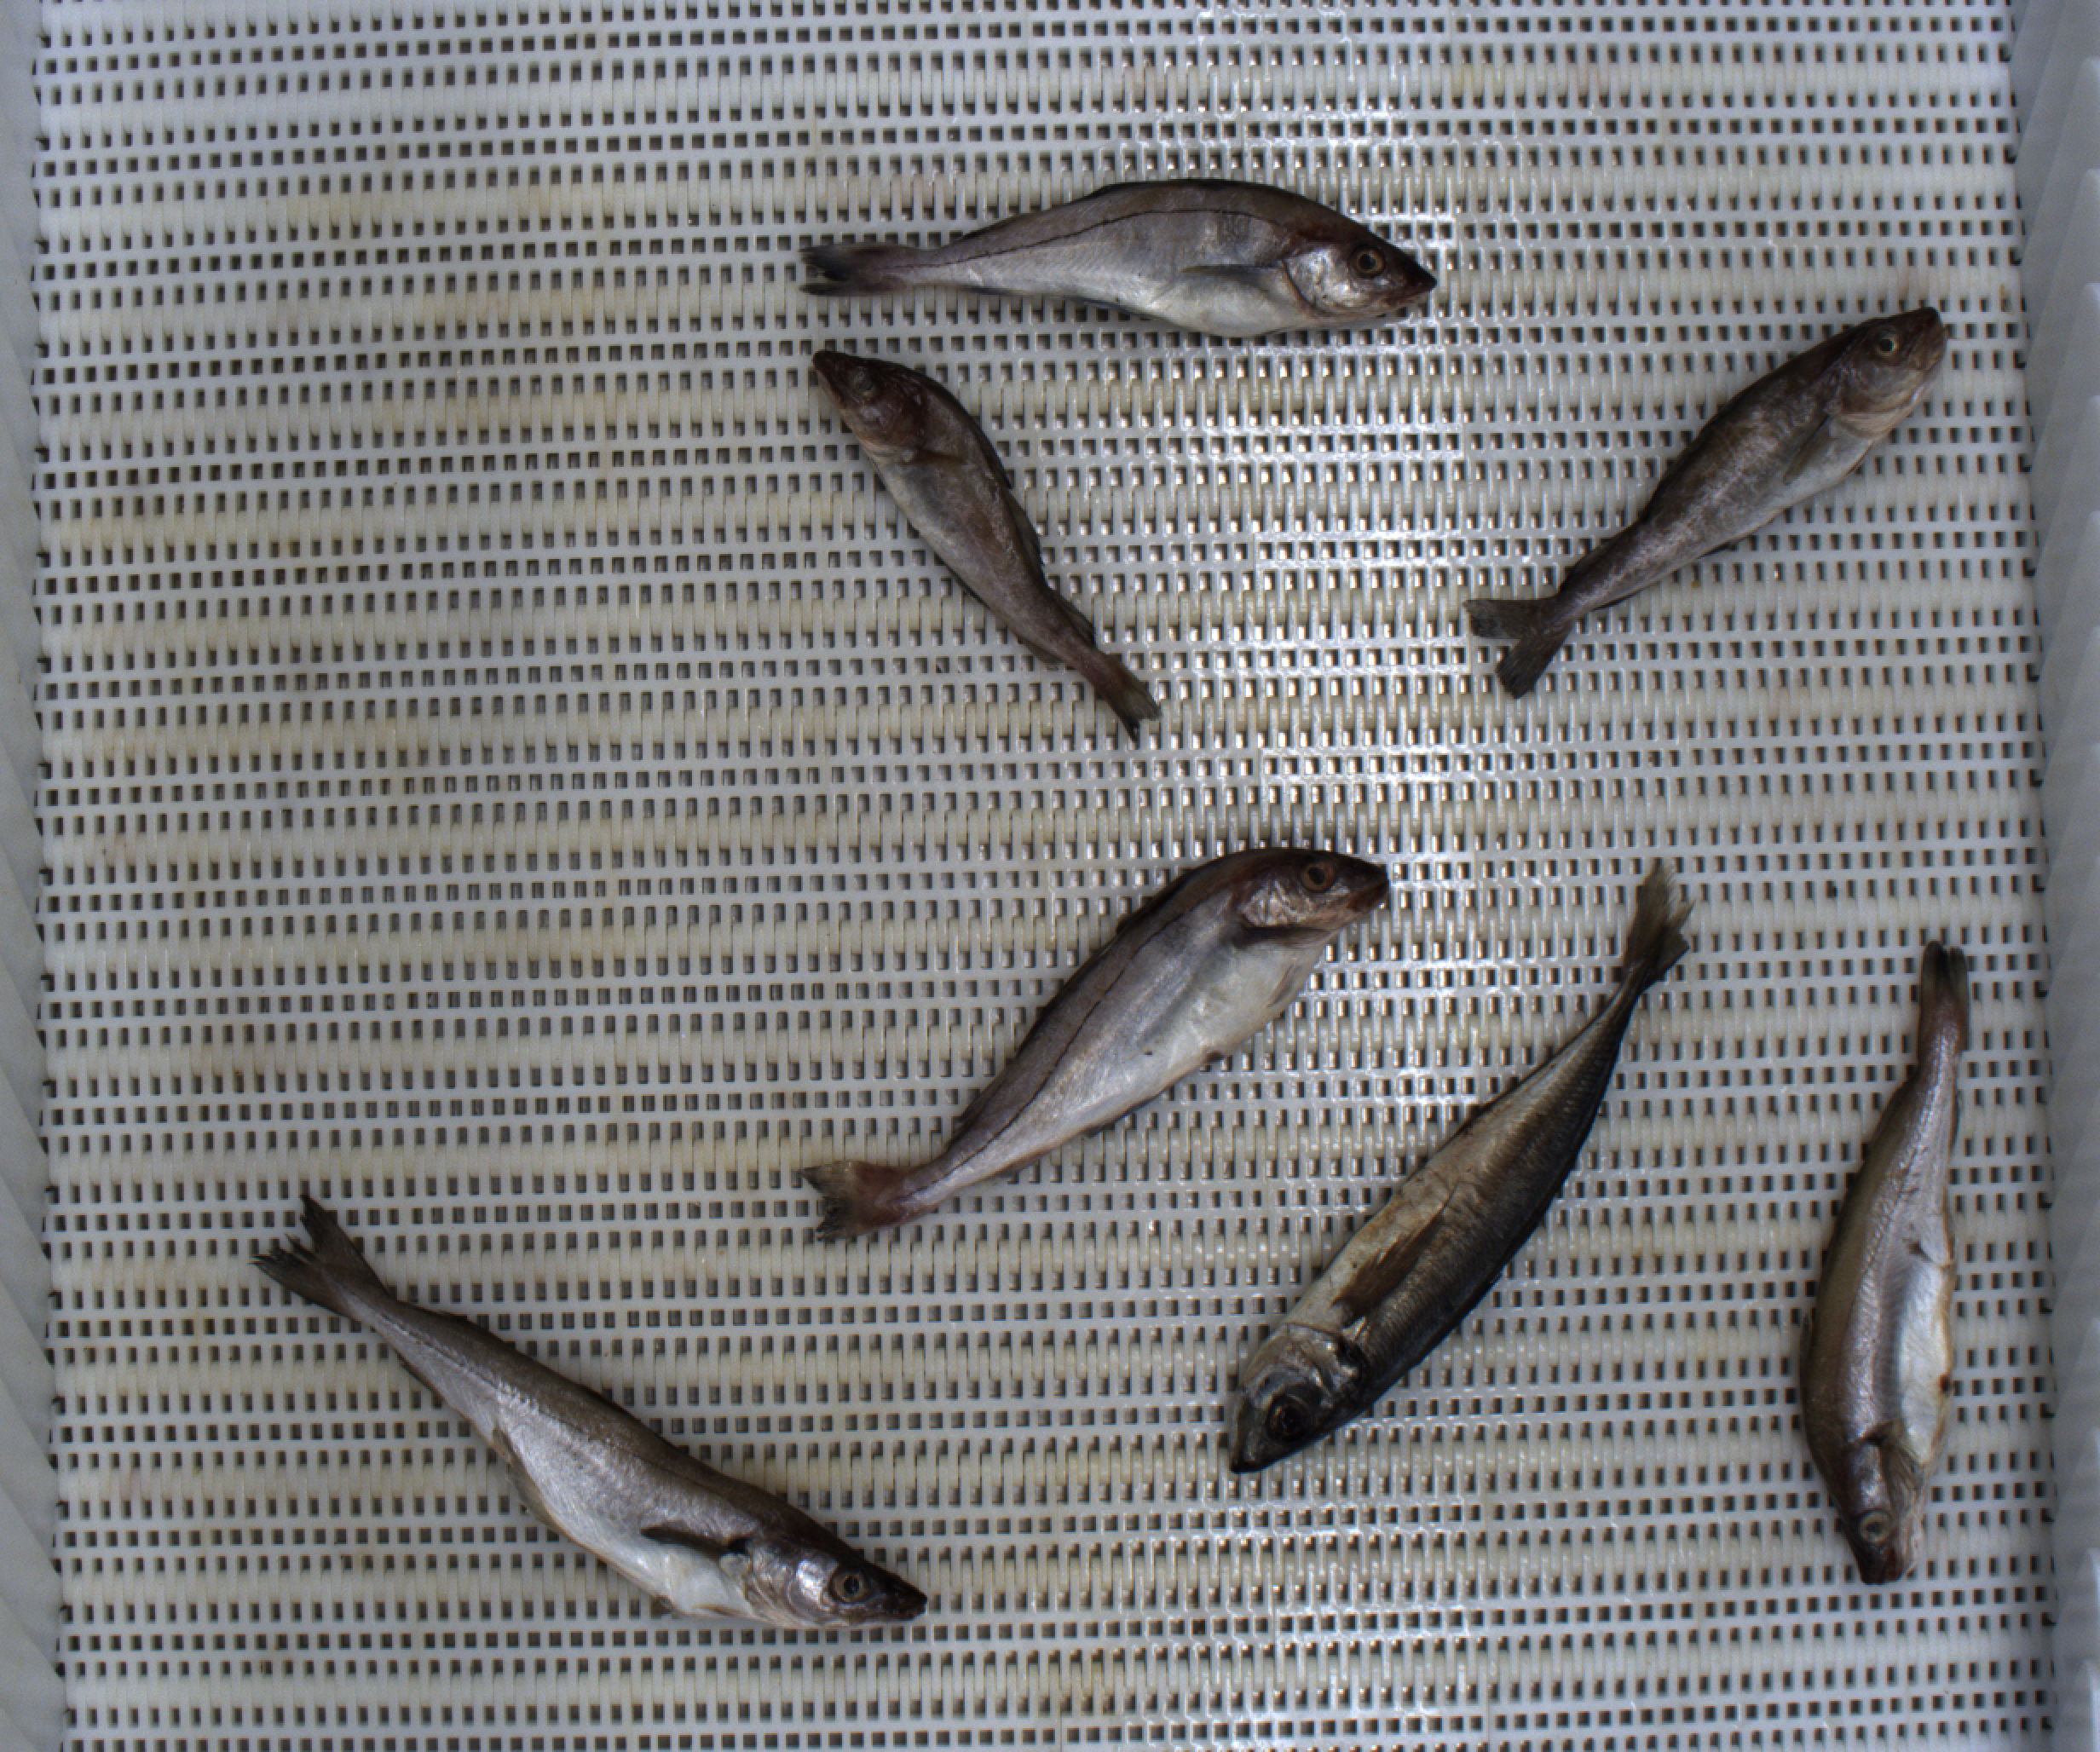
Total fish: 7
Cod: 2
Haddock: 2
Whiting: 2
Hake: 0
Horse mackerel: 1
Saithe: 0
Other: 0